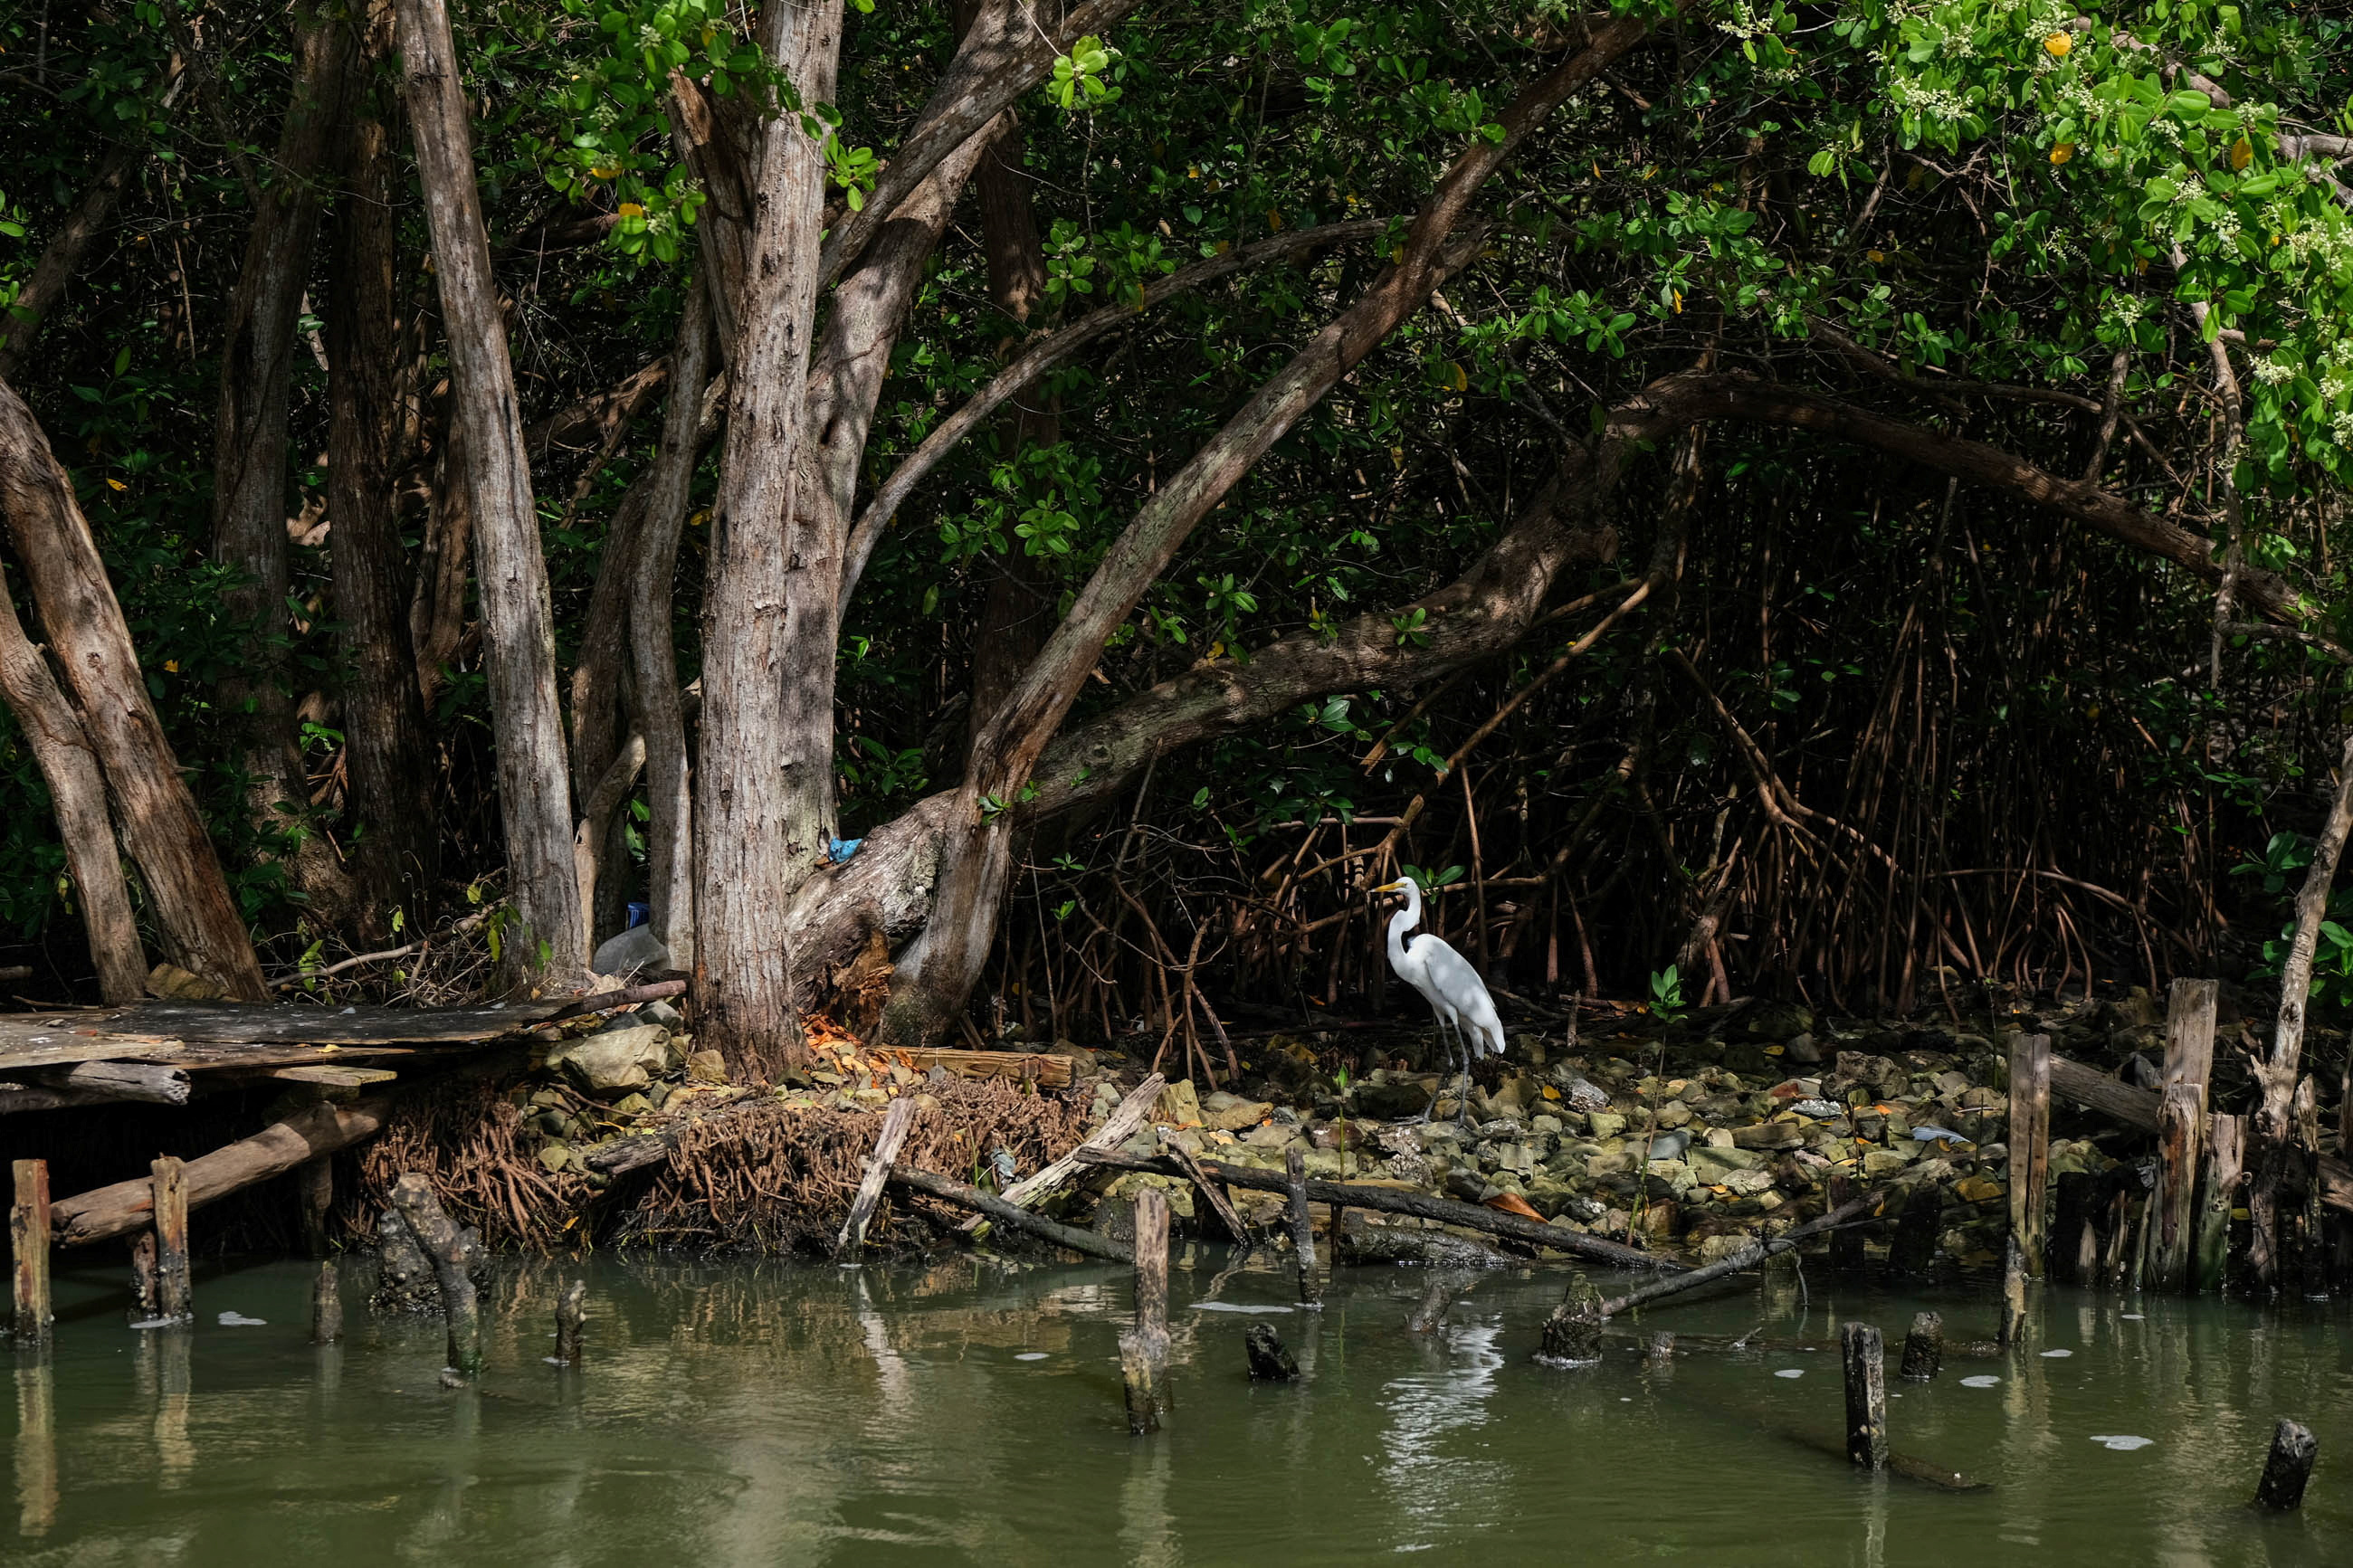
forest, water, heron, trees, plants, bird, plant community, vertebrate, plant, branch, beak, natural landscape, tree, fluvial landforms of streams, vegetation, body of water, watercourse, biome, lake, twig, bank, woody plant, riparian zone, wood, terrestrial plant, waterway, Freshwater marsh, wetland, seabird, trunk, water bird, ciconiiformes, wildlife, lacustrine plain, reflection, jungle, event, riparian forest, pond, marsh, pelecaniformes, nature reserve, crane like bird, woodland, floodplain, crane, waterfowl, bog, fen, swamp, tidal marsh, creek, egret, bayou, ducks, geese and swans, rainforest, temperate broadleaf and mixed forest, landscape, Northern hardwood forest, stream, great blue heron, old growth forest, river, reservoir, great heron